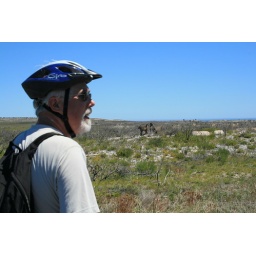
Baboons...and some hairy brown monkeys in the background